Culture of Lithuania

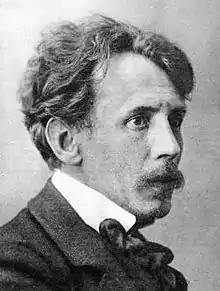
Mikalojus Konstantinas Čiurlionis

Education in Lithuania exists from pre-school to adult education. Colleges and universities in Lithuania have undergraduate and higher education. Pre-school is for children aged three to six years. After pre-school, children enroll in primary school from seven to ten years of age. At eleven, students begin secondary school until the age of 18. Once the general education is completed, students go to college or university. Students can take the UK exam to study overseas. A bachelor's degree takes four years, traditionally, to complete. A master's takes one to two years to complete; and a doctoral degree takes four years. Lithuania's oldest university is Vilnius University, which was founded in 1579.